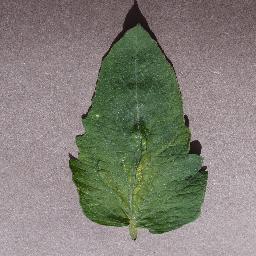
Label: Tomato___Spider_mites Two-spotted_spider_mite